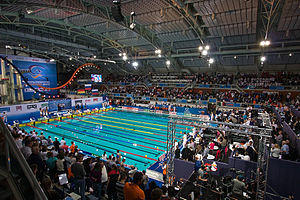
EM i kortbanesvømning
EM i kortbanesvømning i 2010 i Eindhoven
EM i kortbanesvømning er Europamesterskabet i svømning i 25 m bassin.